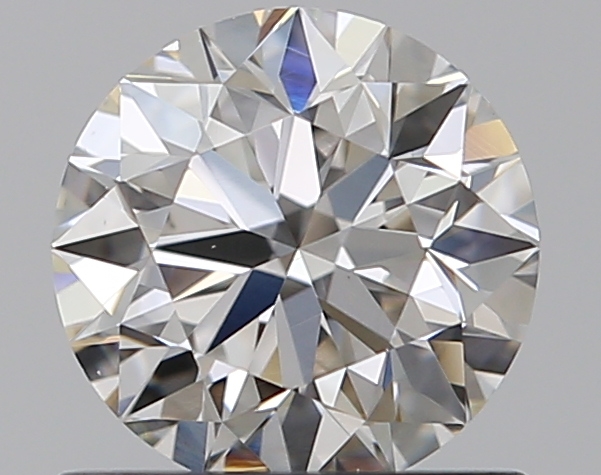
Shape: round
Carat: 0.7
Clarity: VS1
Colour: I
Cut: EX
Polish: EX
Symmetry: EX
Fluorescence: N
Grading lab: GIA
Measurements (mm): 5.64 x 5.68 x 3.54